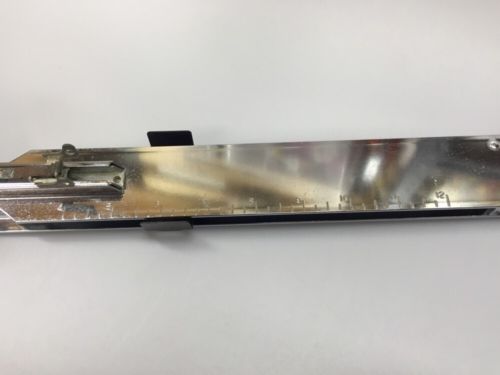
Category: stapler